Mercedes-Benz W143

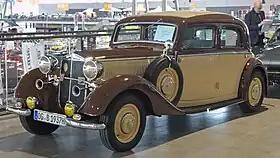
1936 Mercedes-Benz 230

The Mercedes-Benz Typ 230 n was introduced by Mercedes-Benz in 1937 as a successor to the . It was one of several models over the space of nearly eight decades to be sold with a name along the lines "Mercedes-Benz 230", and is therefore in retrospect more normally named according to its internal works designation as the Mercedes-Benz W 143.